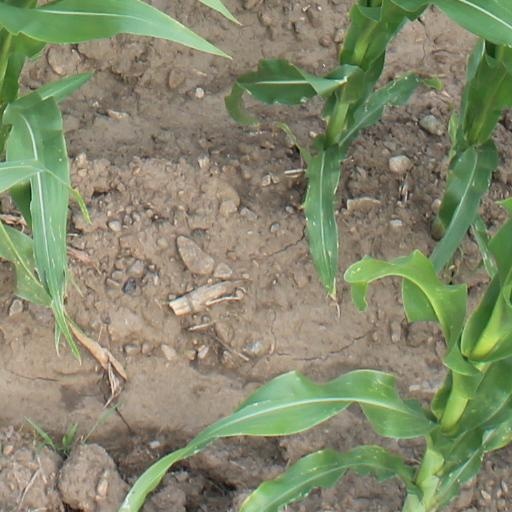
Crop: maize; corn